Abdullahi Ahmed Addow

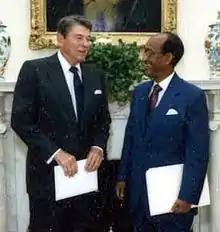
Receiving diplomatic credentials from U.S. President Ronald Reagan in 1986

Between 1970 and 1980 and again from 1986 to 1988, he served as Somalia's Ambassador to the United States. From 1980 to 1984, he was also Minister of Finance of Somalia.